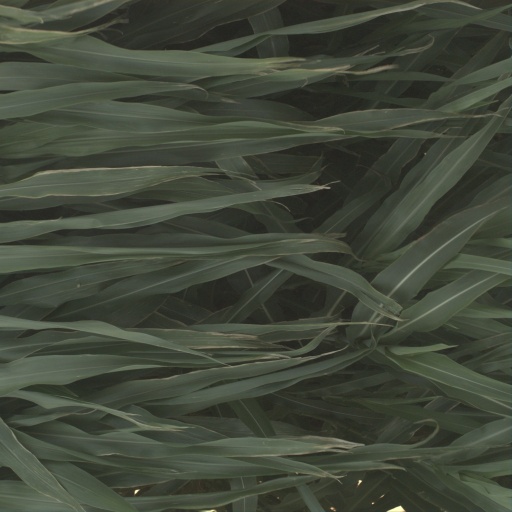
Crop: sorghum